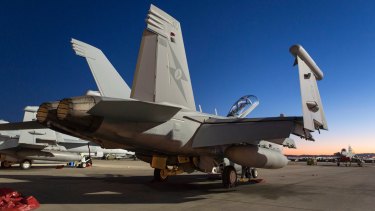
Vehicle type: Planes